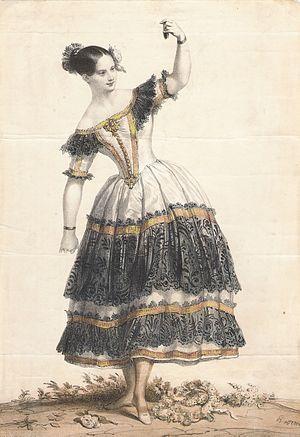
Le Diable boiteux est un ballet de Jean Coralli, sur une musique de Casimir Gide, représenté pour la première le 1ᵉʳ juin 1836 à l'Opéra de Paris. Les rôles principaux sont tenus par Fanny Elssler, Joseph Mazilier, Amélie Legallois, Pauline Leroux et Jean-Baptiste Barrez.
La cachucha est une danse espagnole du XIXᵉ siècle, exécutée en solo par un homme ou une femme, sur un rythme 3/8, accompagnée à la guitare et aux castagnettes, parfois chantée.